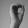
ASL letter: O